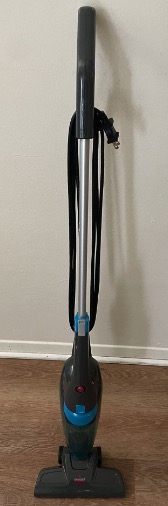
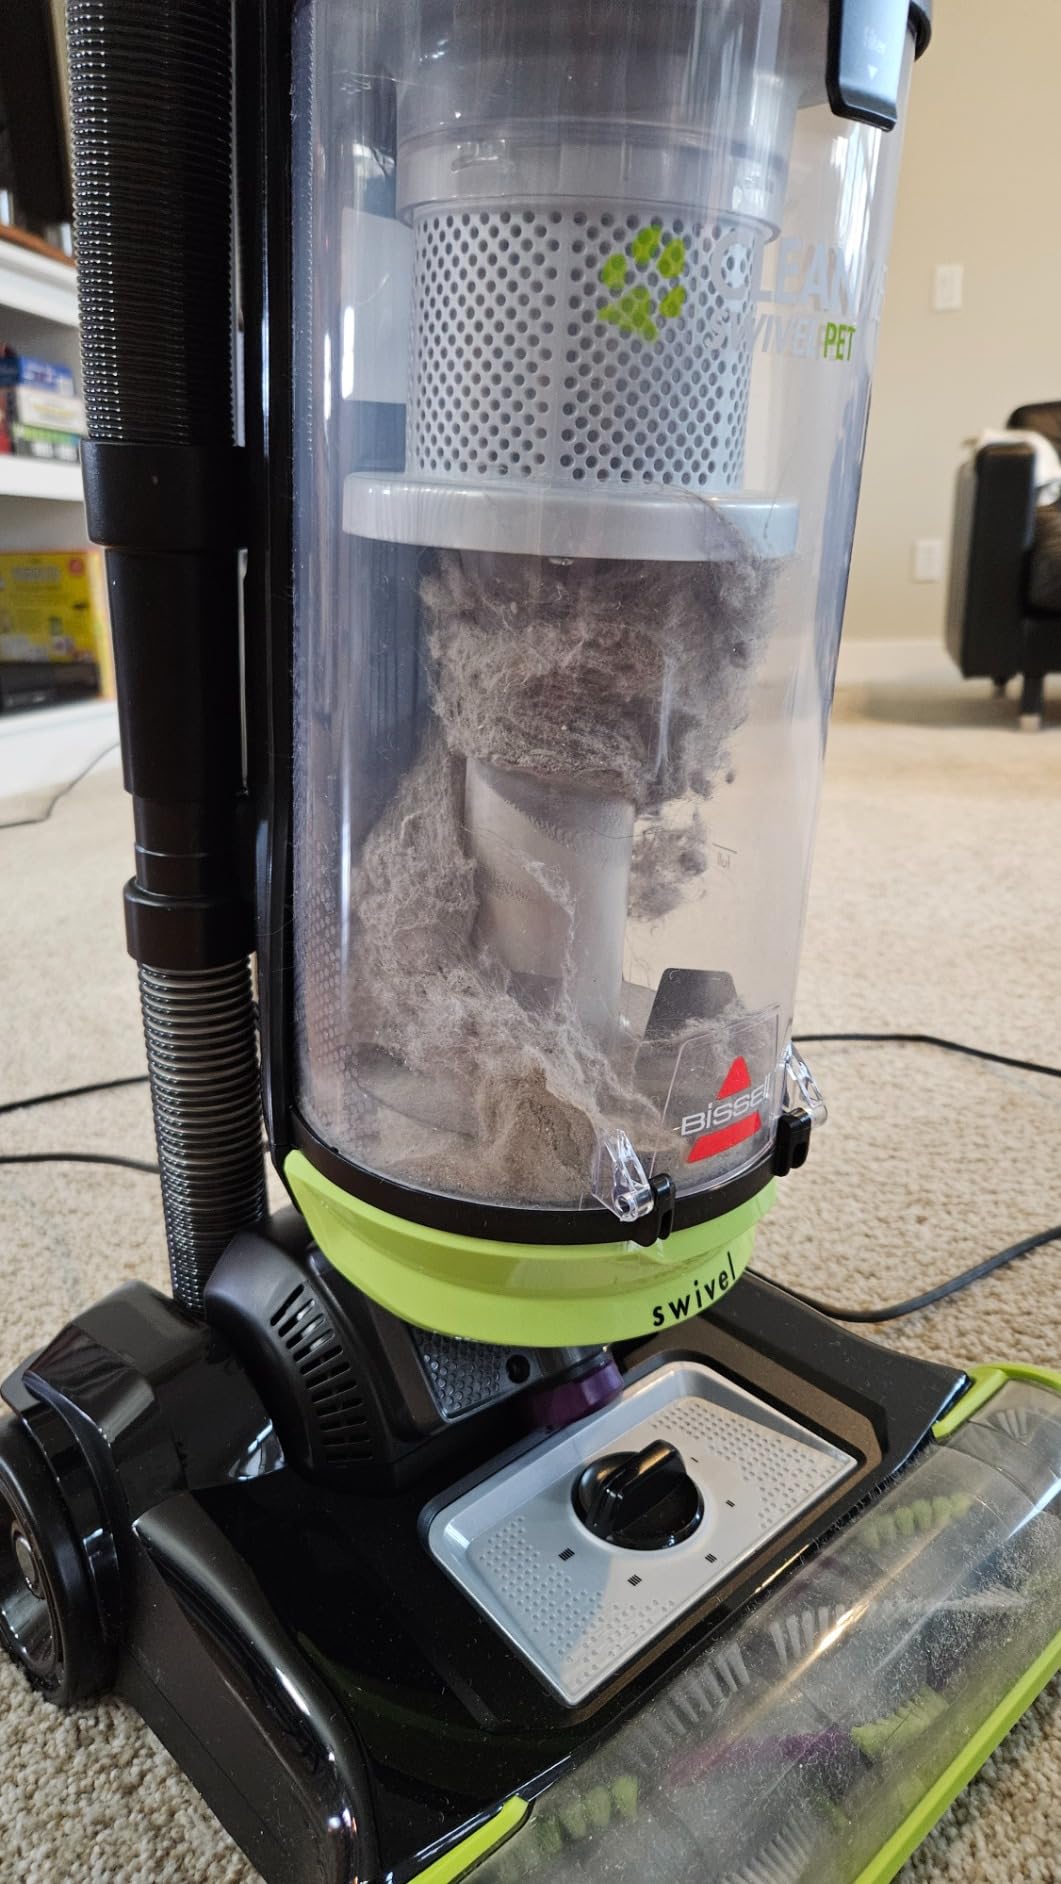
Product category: items_vacuum
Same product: no